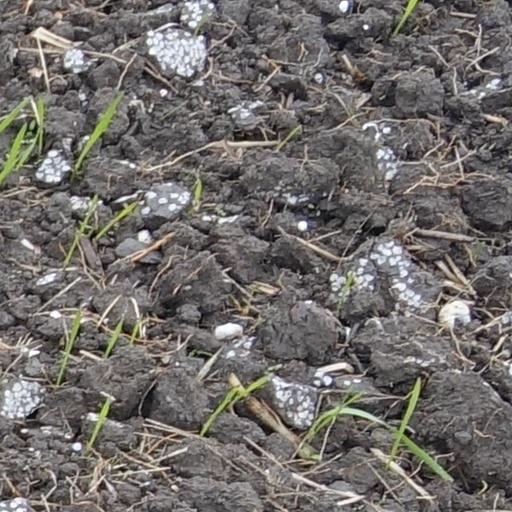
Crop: wheat